Angkor

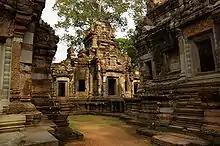
Chau Say Tevoda

Following the death of Suryavarman around 1150 AD, the kingdom fell into a period of internal strife. Its neighbors to the east, the Cham of what is now southern Vietnam, took advantage of the situation in 1177 to launch a water-borne invasion up the Mekong River and across Tonlé Sap. The Cham forces were successful in sacking the Khmer capital of Yasodharapura and in killing the reigning king. However, a Khmer prince who was to become King Jayavarman VII rallied his people and defeated the Cham in battles on the lake and on the land. In 1181, Jayavarman assumed the throne. He was to be the greatest of the Angkorian kings.